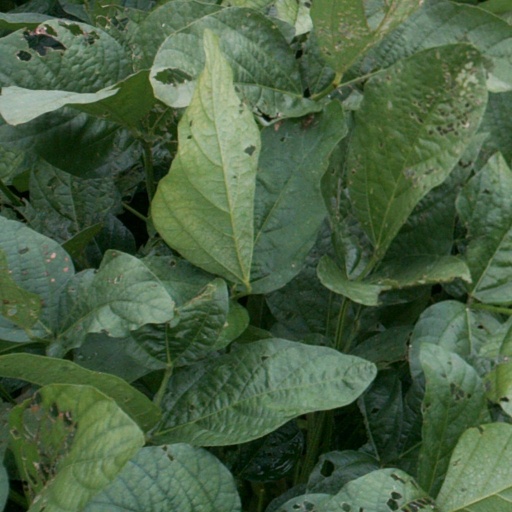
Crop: soybean